List of Titans (2018 TV series) characters

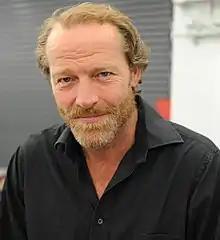
Iain Glen was billed as a special guest star on "Titans".

Angela Azarath is Rachel Roth's biological mother. At the start of the series, she has been held captive at Agnews Asylum for an undisclosed period, with Rachel unaware of her existence. Rachel, Dick Grayson, Kory Anders, and Gar Logan succeed in freeing her, but Angela is subsequently revealed to be in league with Trigon. By poisoning Gar, Angela forces Rachel to summon her father in order to save Gar's life. Trigon then kills Angela, having no more use for her.